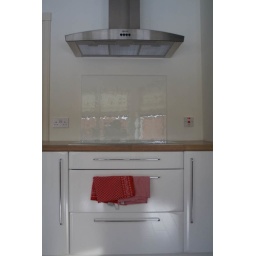
Fused glass kitchen splashback in white glass.